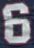
Number: 6